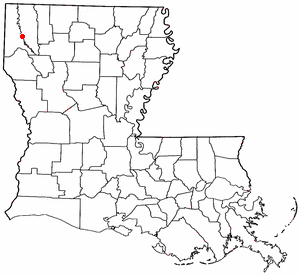
Shreveport
Shreveports beliggenhed i Louisiana
Shreveport er en amerikansk by og administrativt centrum for det amerikanske county Caddo Parish, i staten Louisiana. I 2000 havde byen et indbyggertal på 200.145.